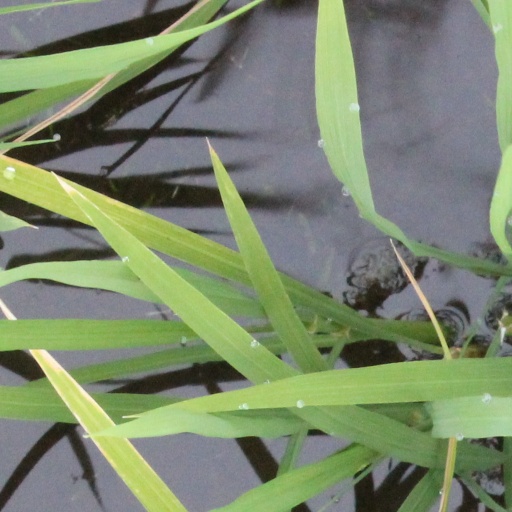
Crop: rice